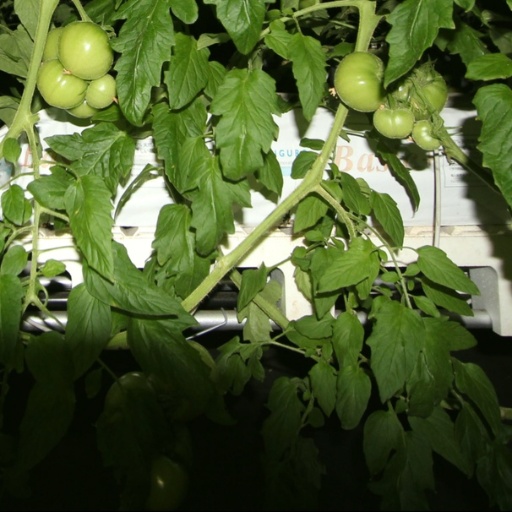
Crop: tomato